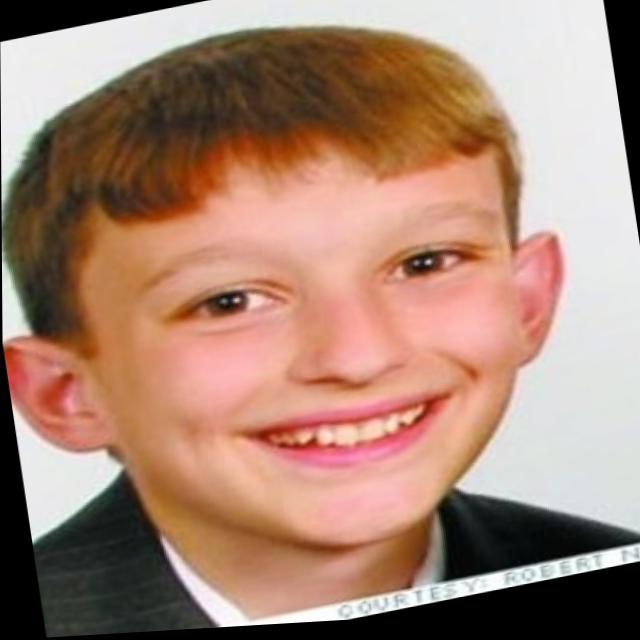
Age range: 13-20